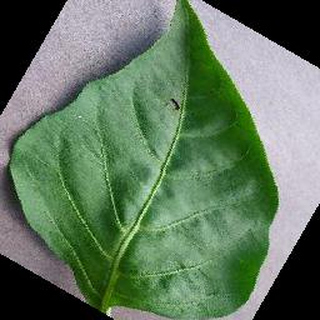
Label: healthy_bell_pepper